Yang Hui

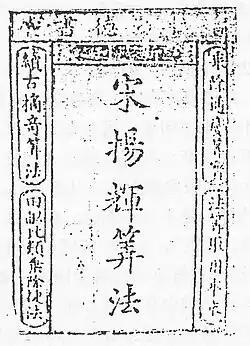
1433 Korean edition of Yang Hui suan fa

Yang Hui (ca. 1238–1298), courtesy name Qianguang, was a Chinese mathematician and writer during the Song dynasty. Originally, from Qiantang (modern Hangzhou, Zhejiang), Yang worked on magic squares, magic circles and the binomial theorem, and is best known for his contribution of presenting Yang Hui's triangle. This triangle was the same as Pascal's triangle, discovered by Yang's predecessor Jia Xian. Yang was also a contemporary of Qin Jiushao, another well-known Chinese mathematician.